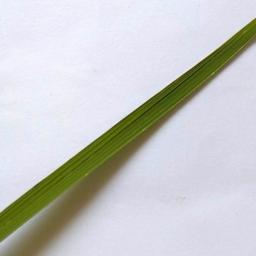
Label: Rice___Healthy